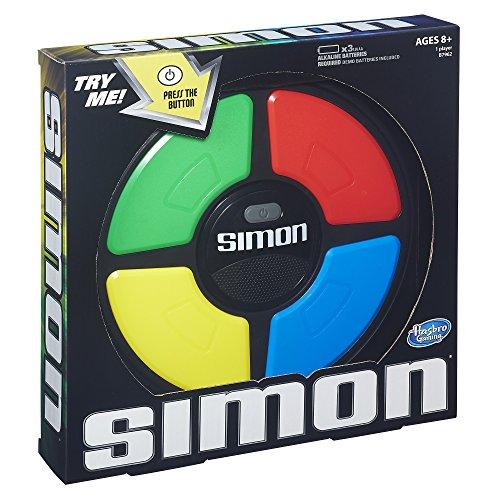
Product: Simon Game
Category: Toys & Games | Kids' Electronics
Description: Classic Simon gameplay.
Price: $11.99
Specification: ProductDimensions:2x10.5x10.5inches|ItemWeight:1pounds|ShippingWeight:1.15pounds(Viewshippingratesandpolicies)|DomesticShipping:ItemcanbeshippedwithinU.S.|InternationalShipping:ThisitemcanbeshippedtoselectcountriesoutsideoftheU.S.LearnMore|ASIN:B01ALHAN7Q|Itemmodelnumber:B7962|Manufacturerrecommendedage:8-15years|Batteries:3AAbatteriesrequired.(included)